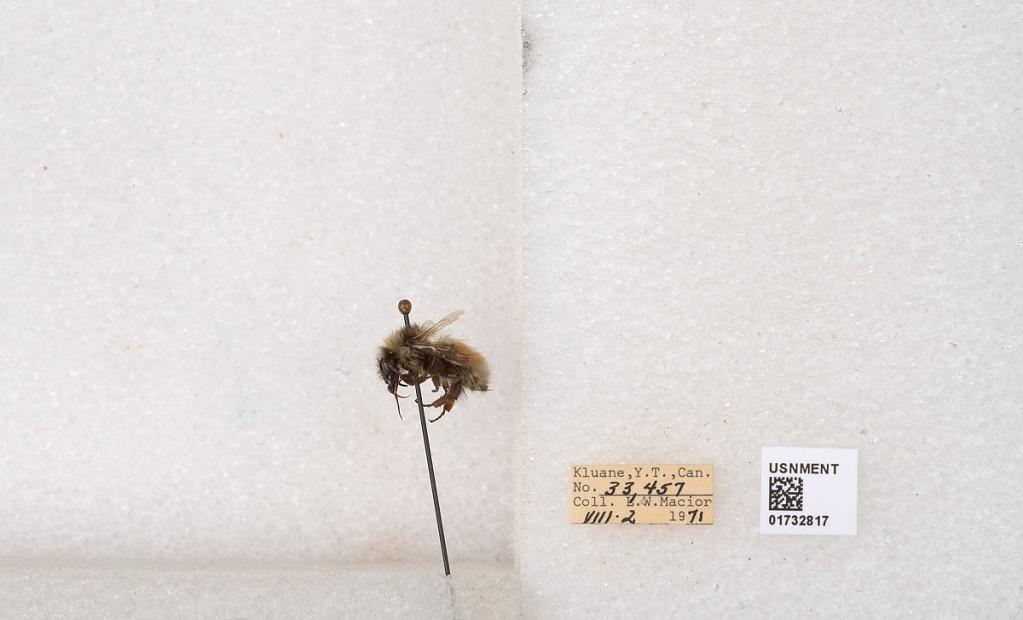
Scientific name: Bombus (Pyrobombus) sylvicola Kirby
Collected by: L. Macior
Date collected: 1971-8-2
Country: Canada
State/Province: Yukon Teritory
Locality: Kluane National Park and Reserve
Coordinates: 60.7493, -139.504